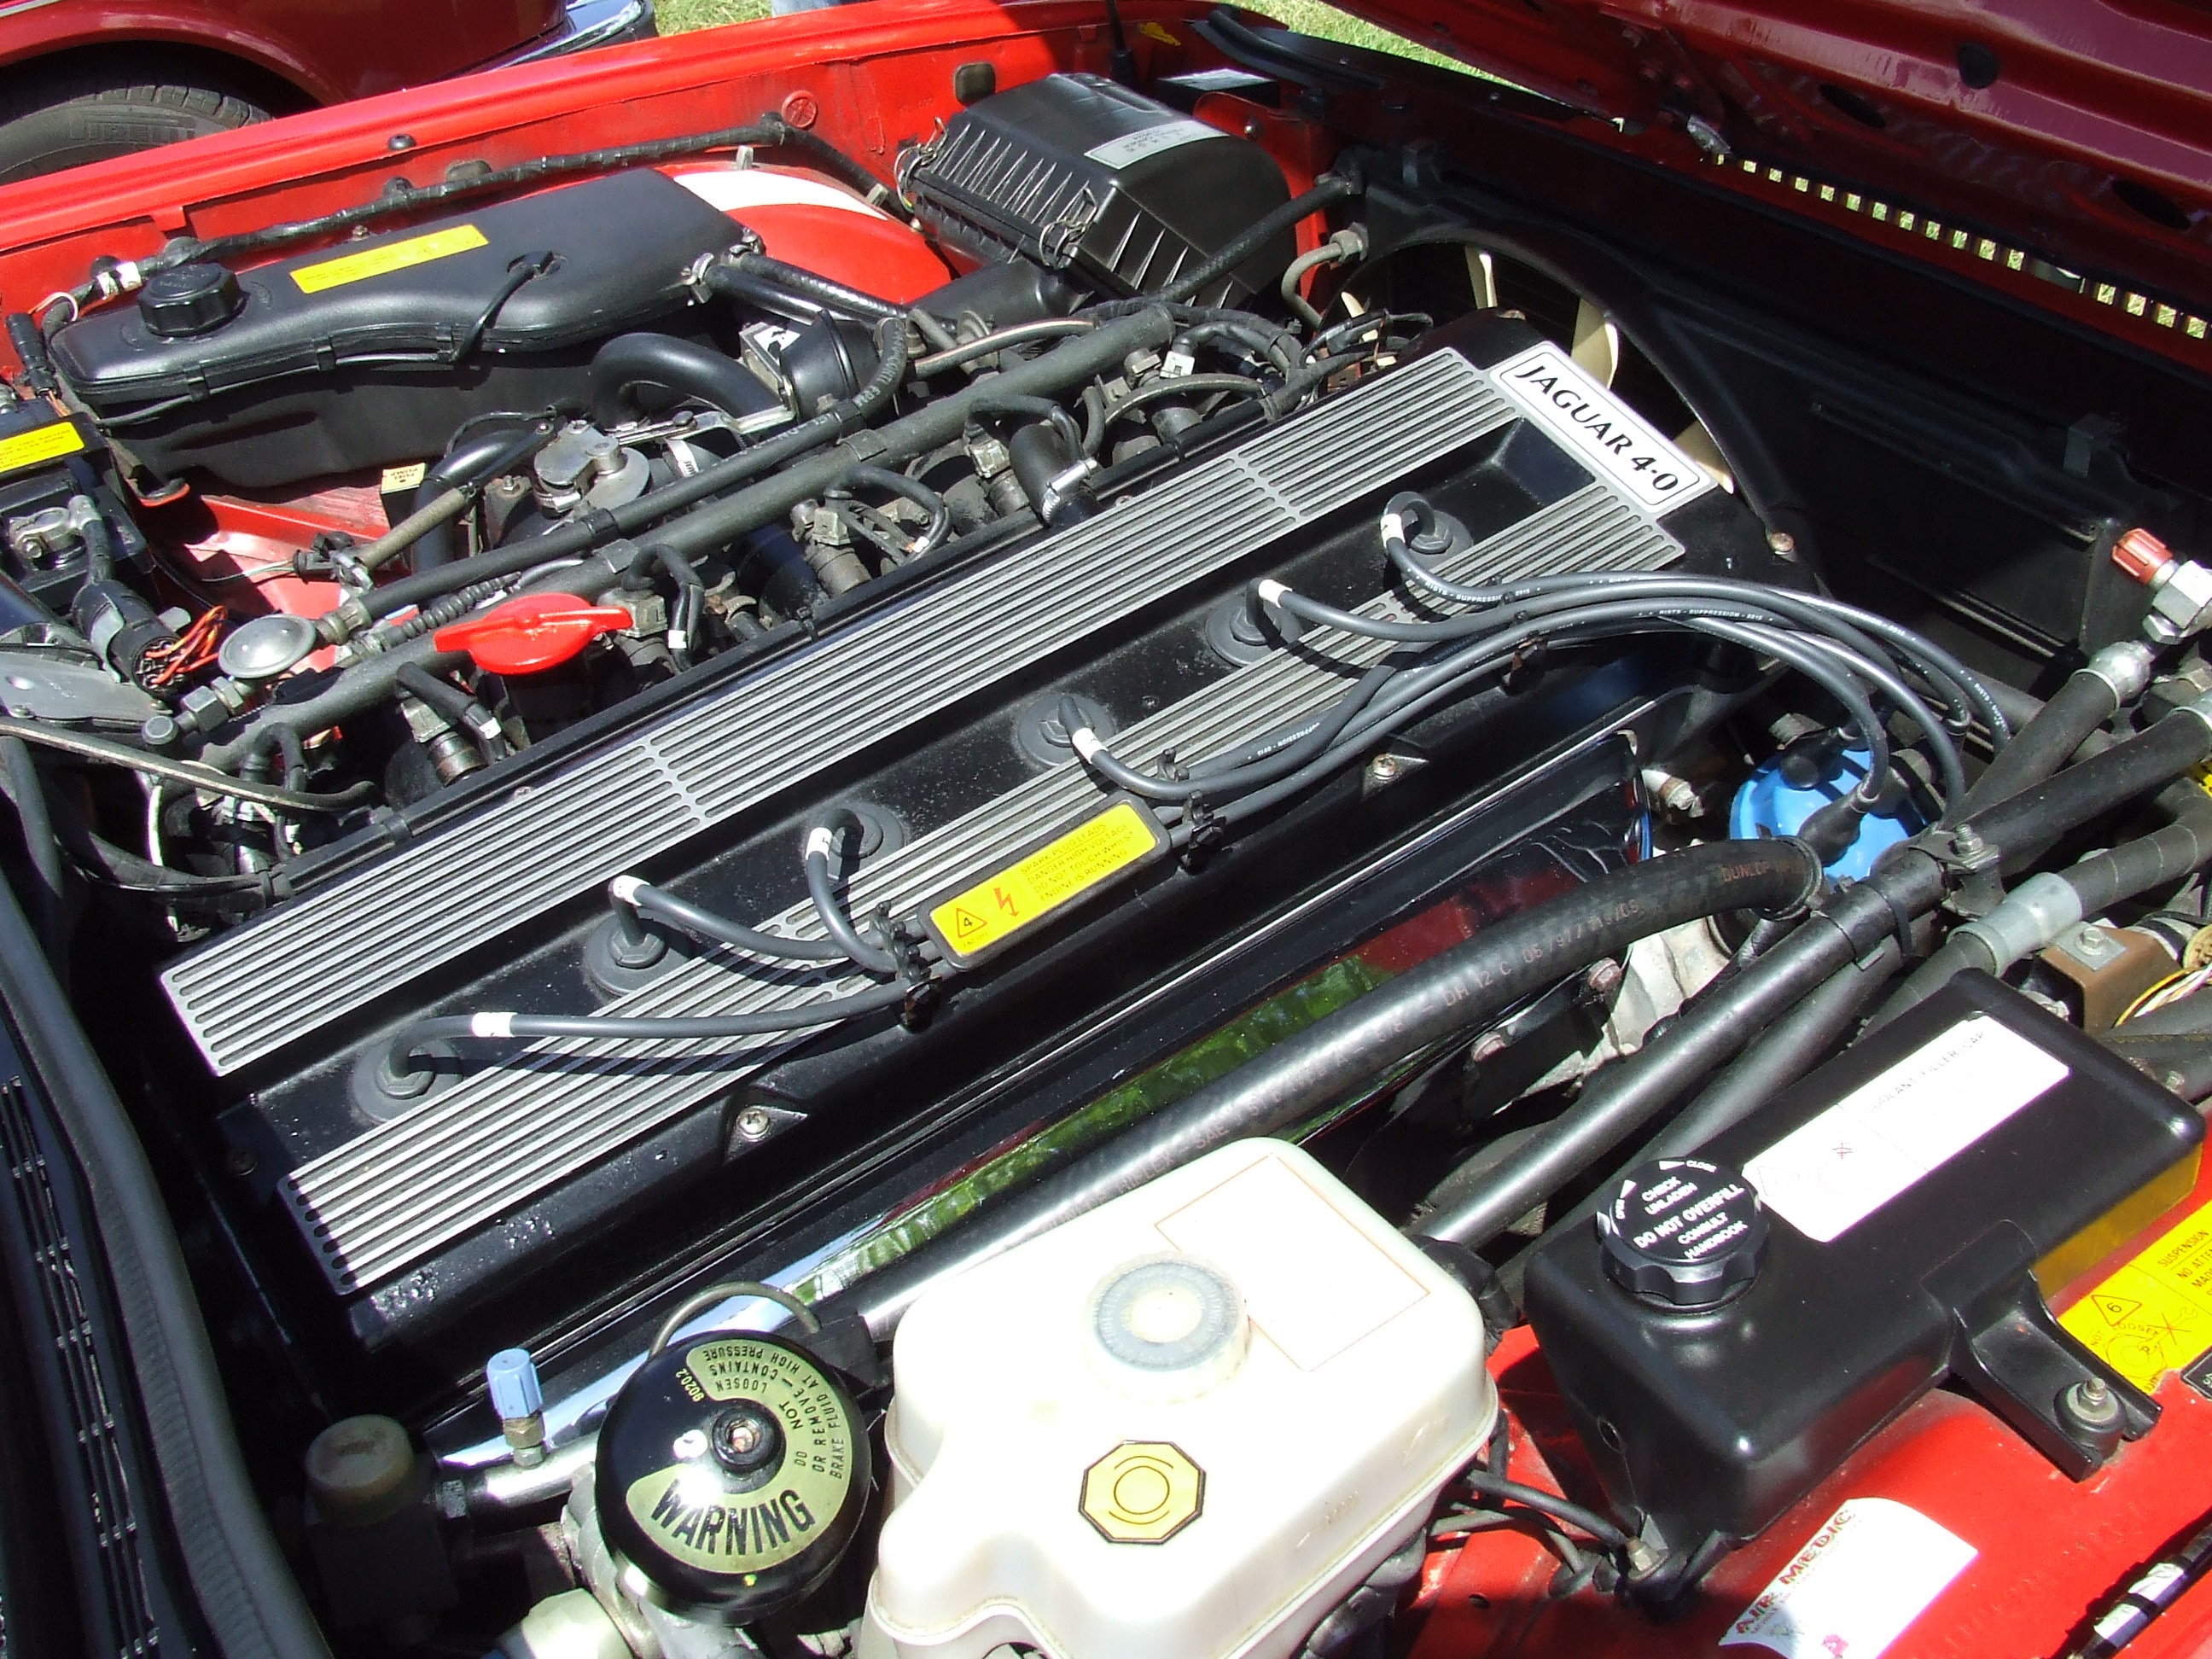
car, automobile, transport, vehicle, sports car, race car, supercar, engine, motor, sedan, sportscar, land vehicle, automobile make, automotive exterior, compact car, family car, executive car, automotive engine part